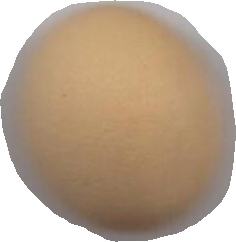
Variety: Grobogan